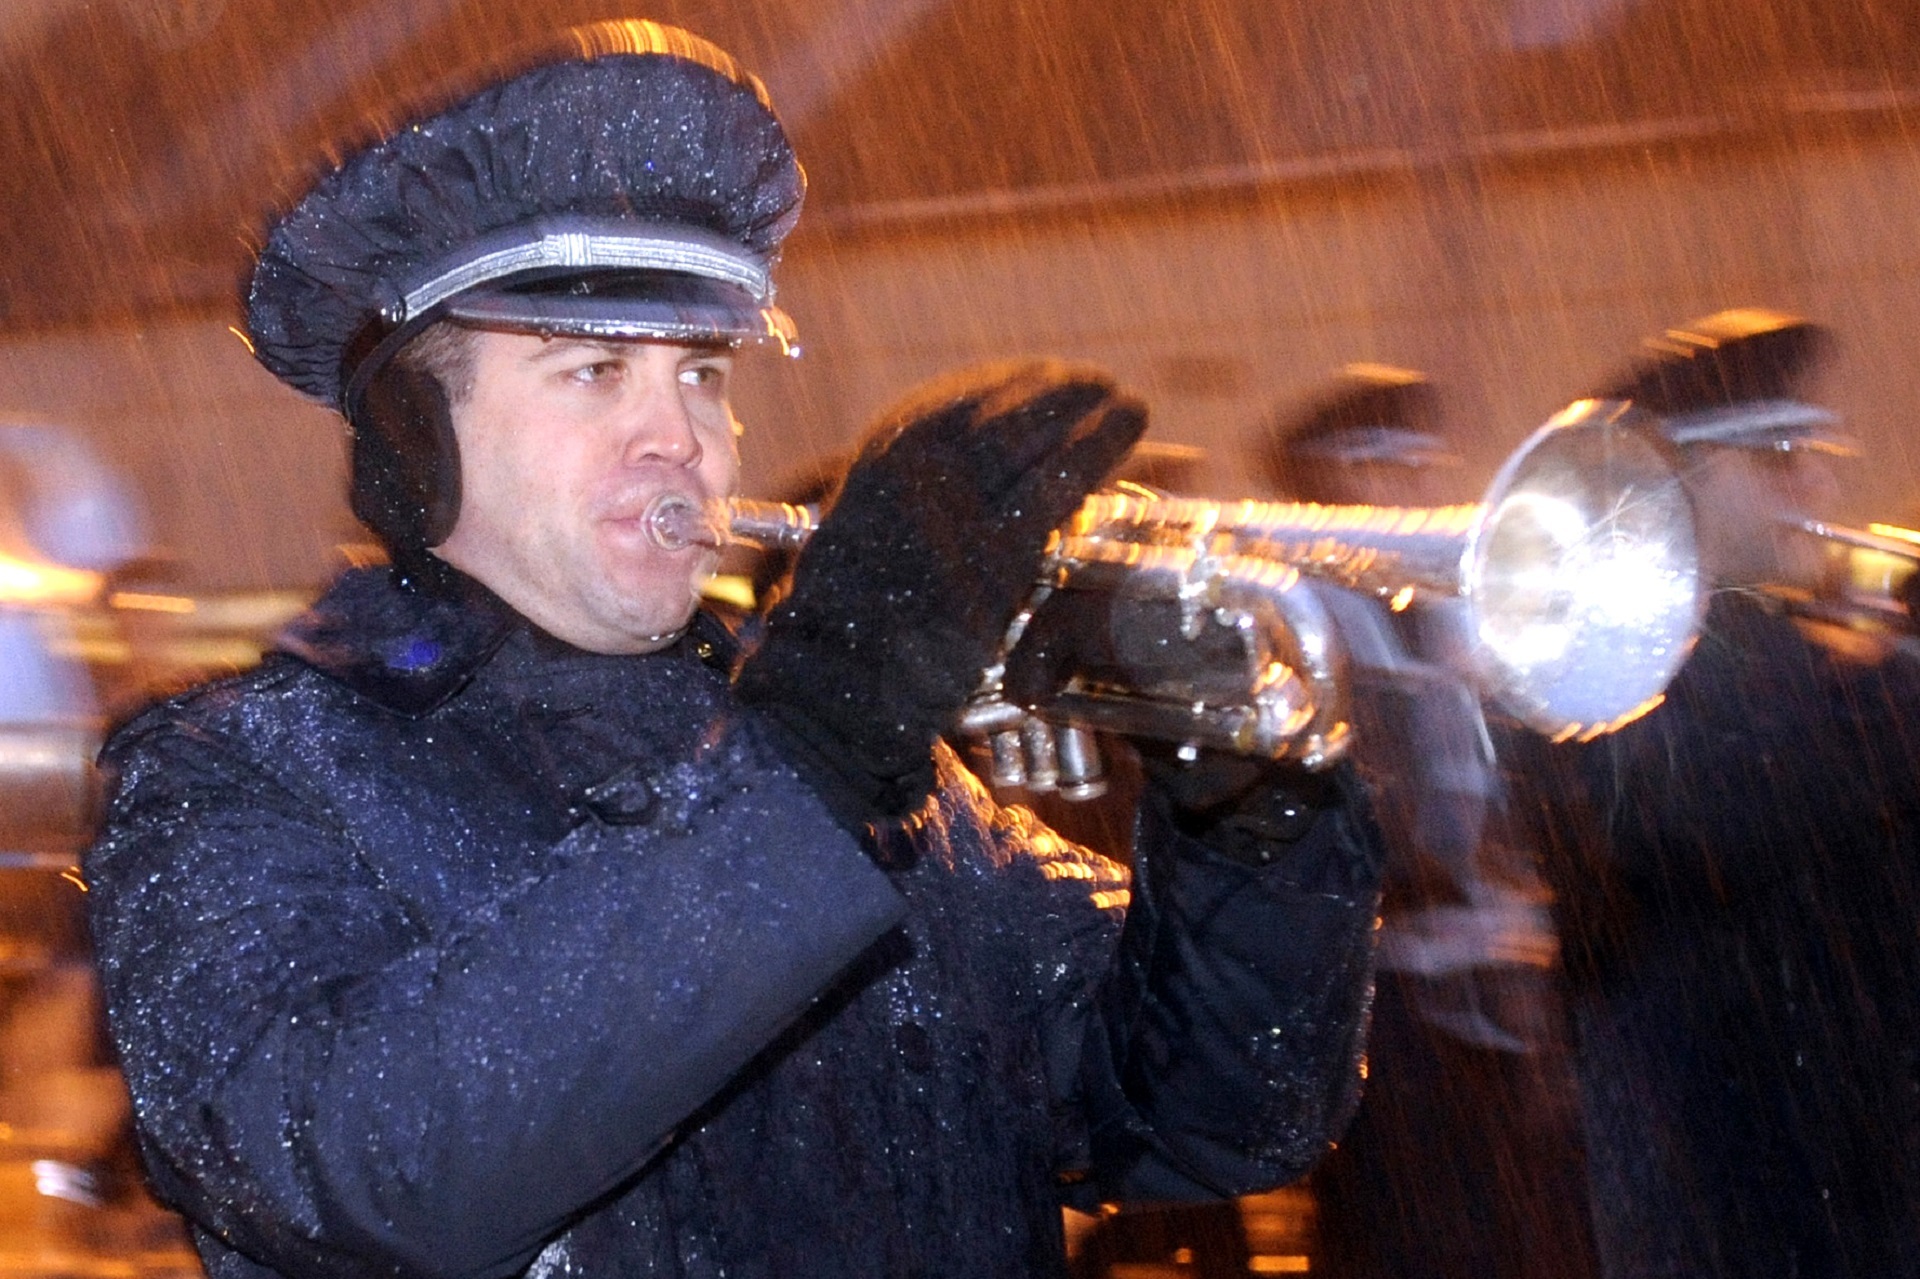
person, music, rain, military, instrument, playing, musician, brass, performance, singing, guitarist, drummer, trumpet, marching